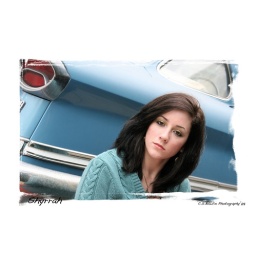
the car was just on the side of the road we jumped out to take photos by it